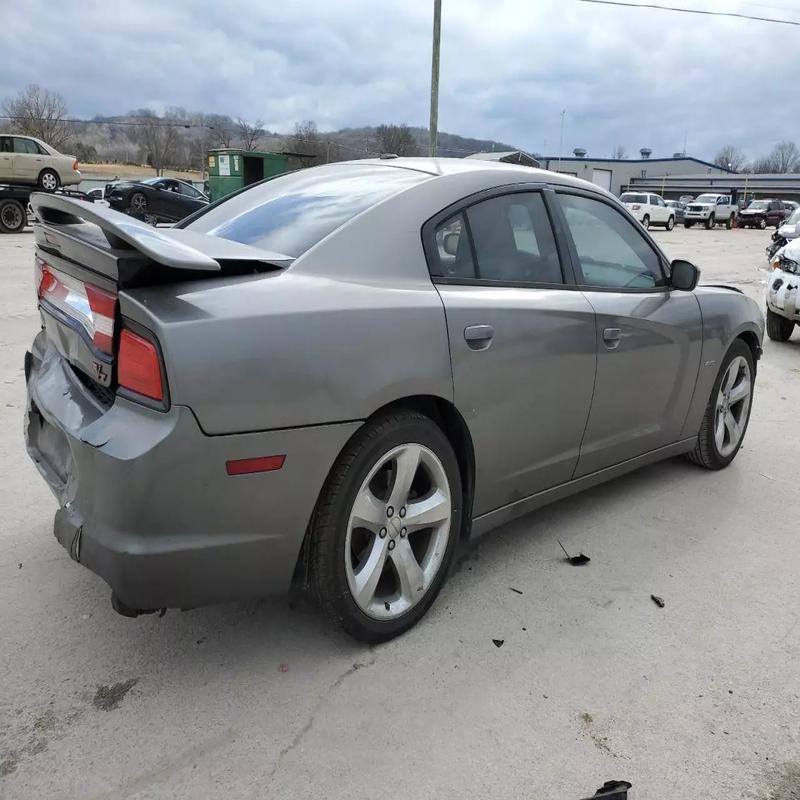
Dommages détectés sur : malle, pare-choc arrière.
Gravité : mineur